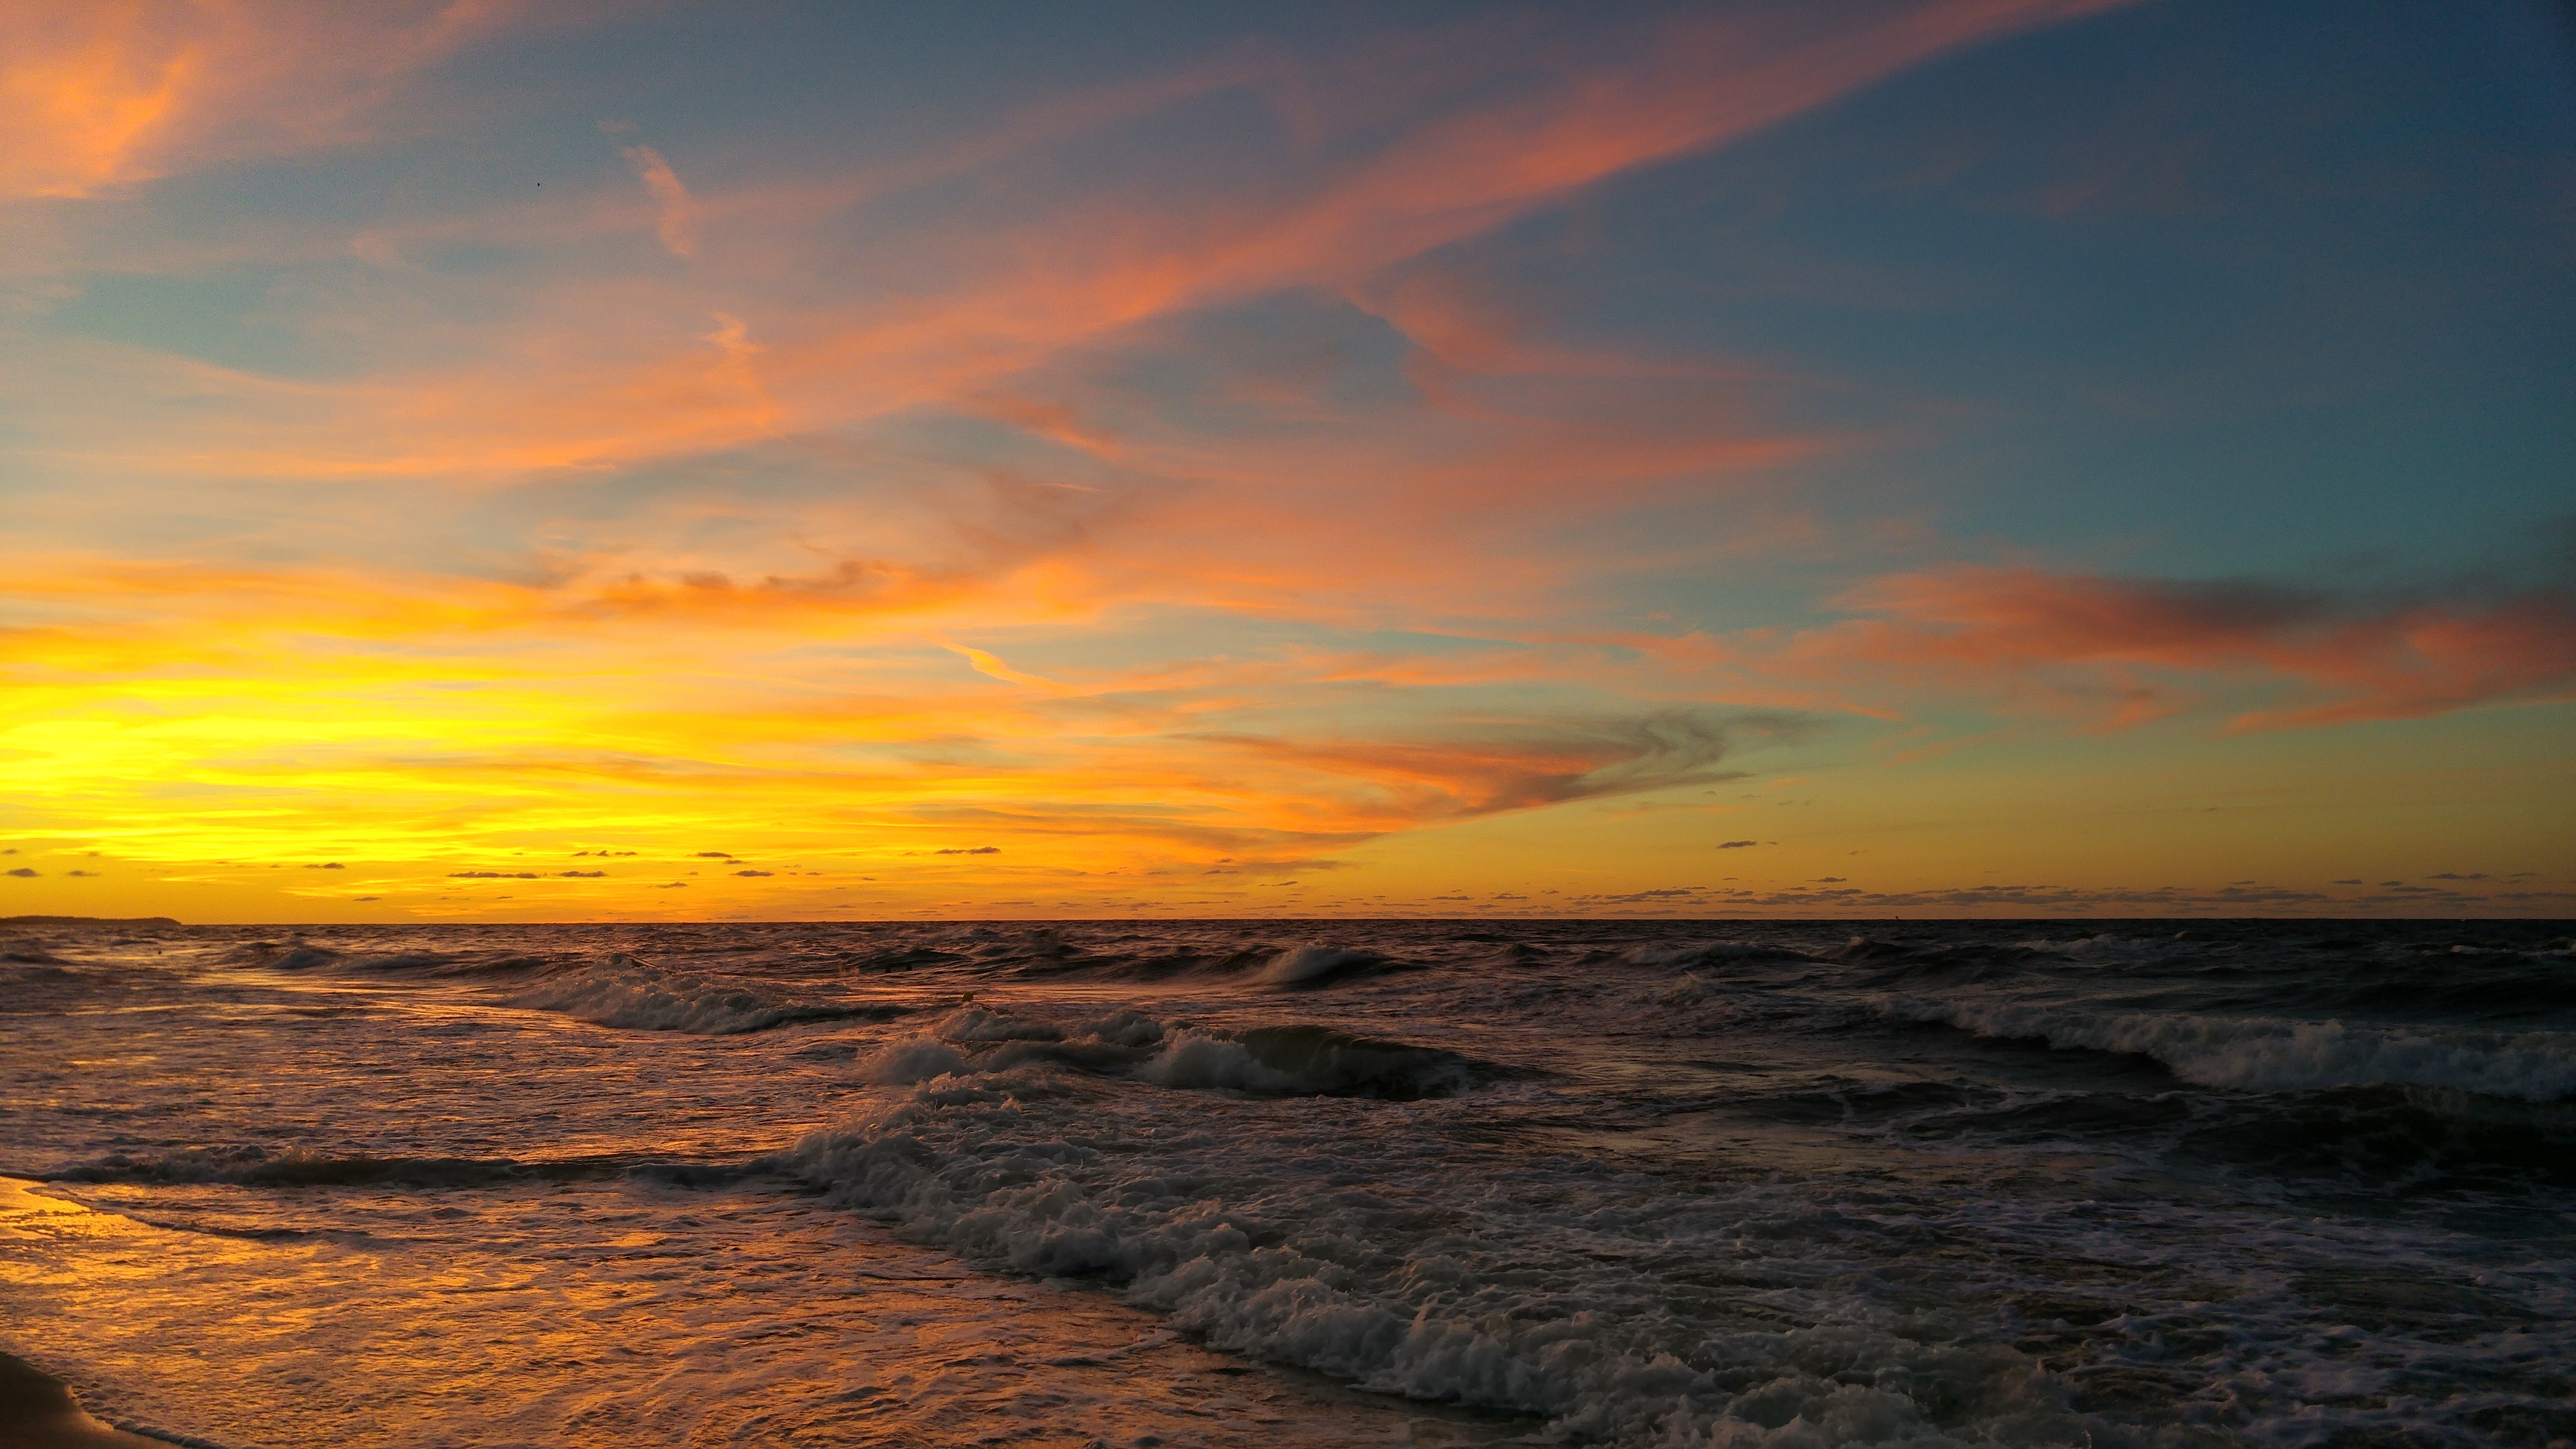
beach, sea, coast, nature, ocean, horizon, cloud, sky, sunrise, sunset, morning, shore, wave, dawn, dusk, evening, west, afterglow, the baltic sea, wind wave, red sky at morning